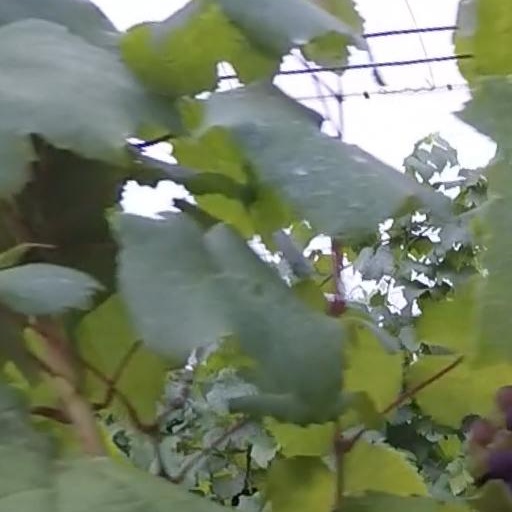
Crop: grape